Moldova

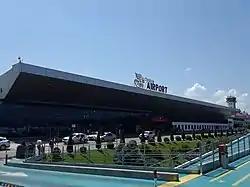
Chișinău Eugen Doga International Airport

Moldova has a climate which is moderately continental; its proximity to the Black Sea leads to the climate being mildly cold in the autumn and winter and relatively cool in the spring and summer.